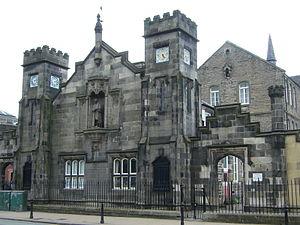
La Dʳ Bell's School est un bâtiment situé au 101 Great Junction Street, dans le quartier de Leith, à Édimbourg en Écosse. Le bâtiment a été nommé d'après l'éducateur écossais Andrew Bell. Il s'agit d'un bâtiment classé dans la catégorie B d'importance historique.